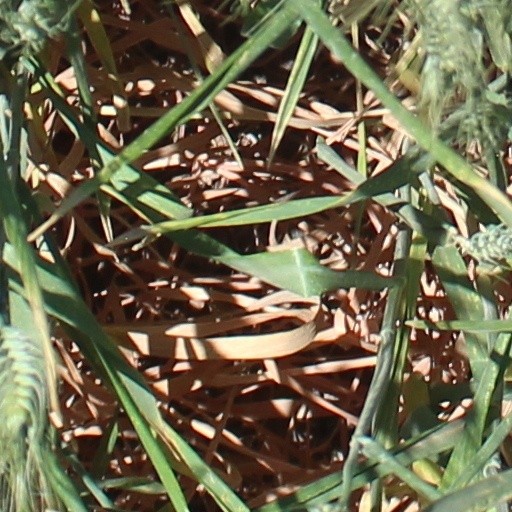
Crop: wheat